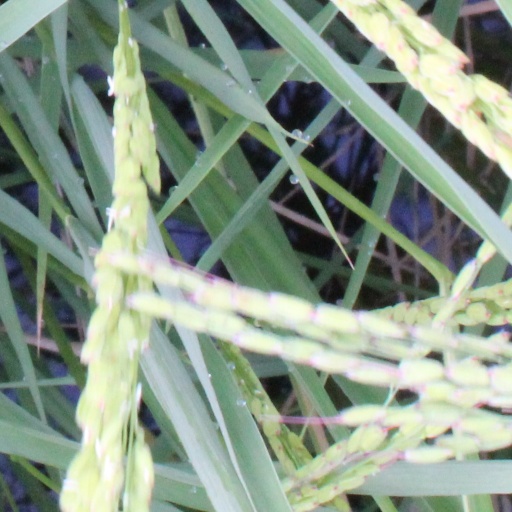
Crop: rice